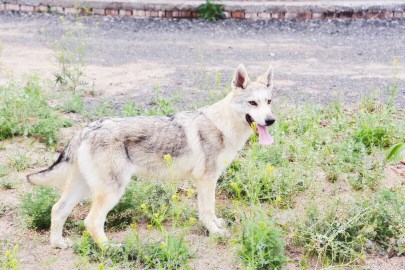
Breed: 1160-n000003-Siberian_husky